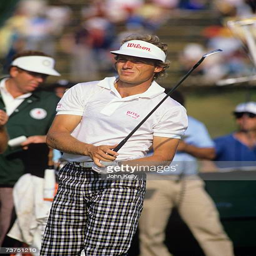
golfer watches his chip during recurring competition